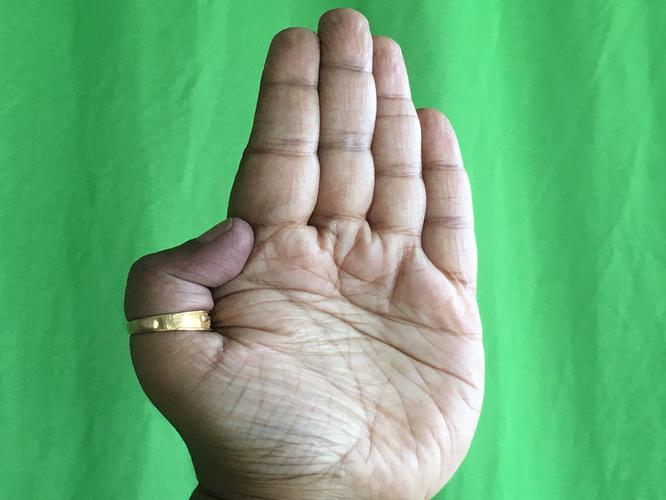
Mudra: Pathaka
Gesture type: single_hand